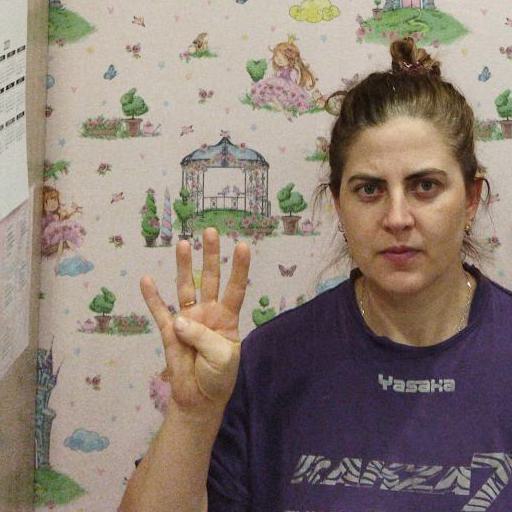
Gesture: four